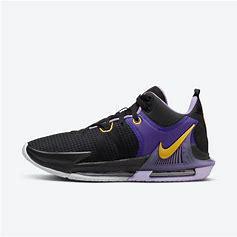
Brand: Nike
Model: Lebron Witness 7